The Iron Ring (film)

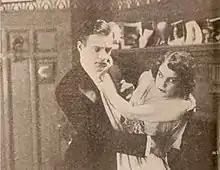

The Iron Ring is a 1917 American silent drama film directed by George Archainbaud and starring Edward Langford, Gerda Holmes and Arthur Ashley. It was shot at Fort Lee in New Jersey.